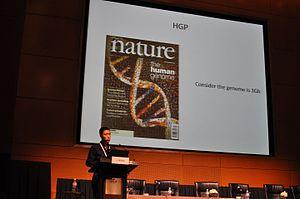
Jun Wang, né le 4 juin 1976 à Pékin, est un ingénieur du monde de la recherche spécialiste de génomique.